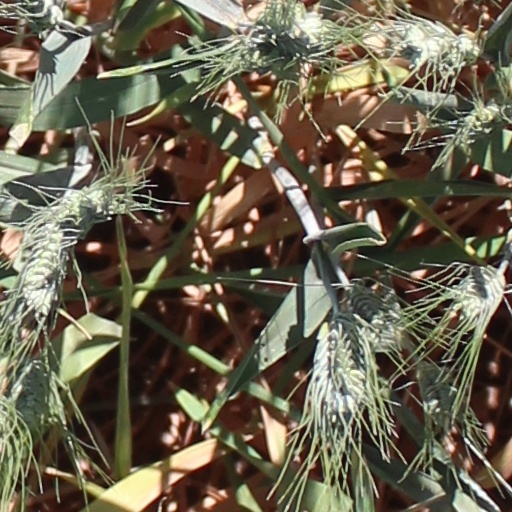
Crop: wheat